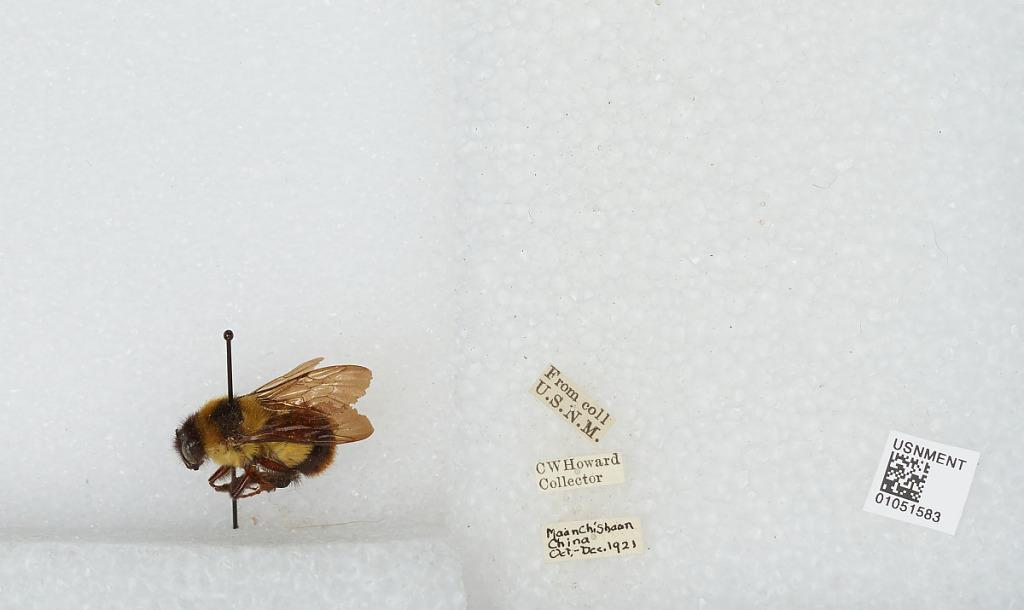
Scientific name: Bombus sp.
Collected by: C. Howard
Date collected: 1921-10-
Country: China
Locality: Maanchishaan